Bearsden

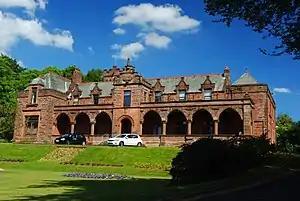
Boclair House, formerly Buchanan Retreat, Bearsden, built 1890. Used by East Dunbartonshire Council's Education Department until 2012, it is now a hotel with housing to the rear.

Bearsden forms two East Dunbartonshire Council wards (there are eight in total), called Bearsden North and Bearsden South. Each Ward has three councillors elected through a single transferable vote system.